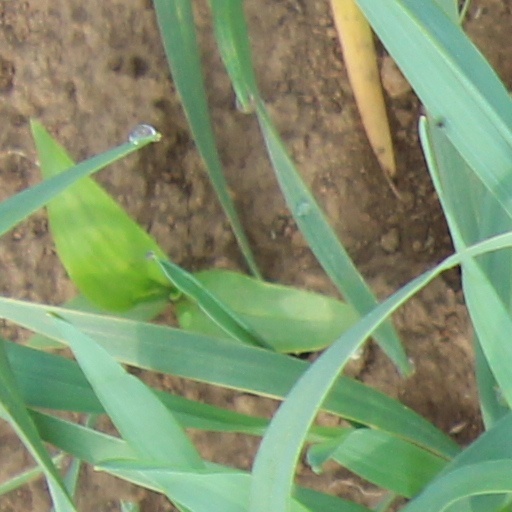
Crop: wheat